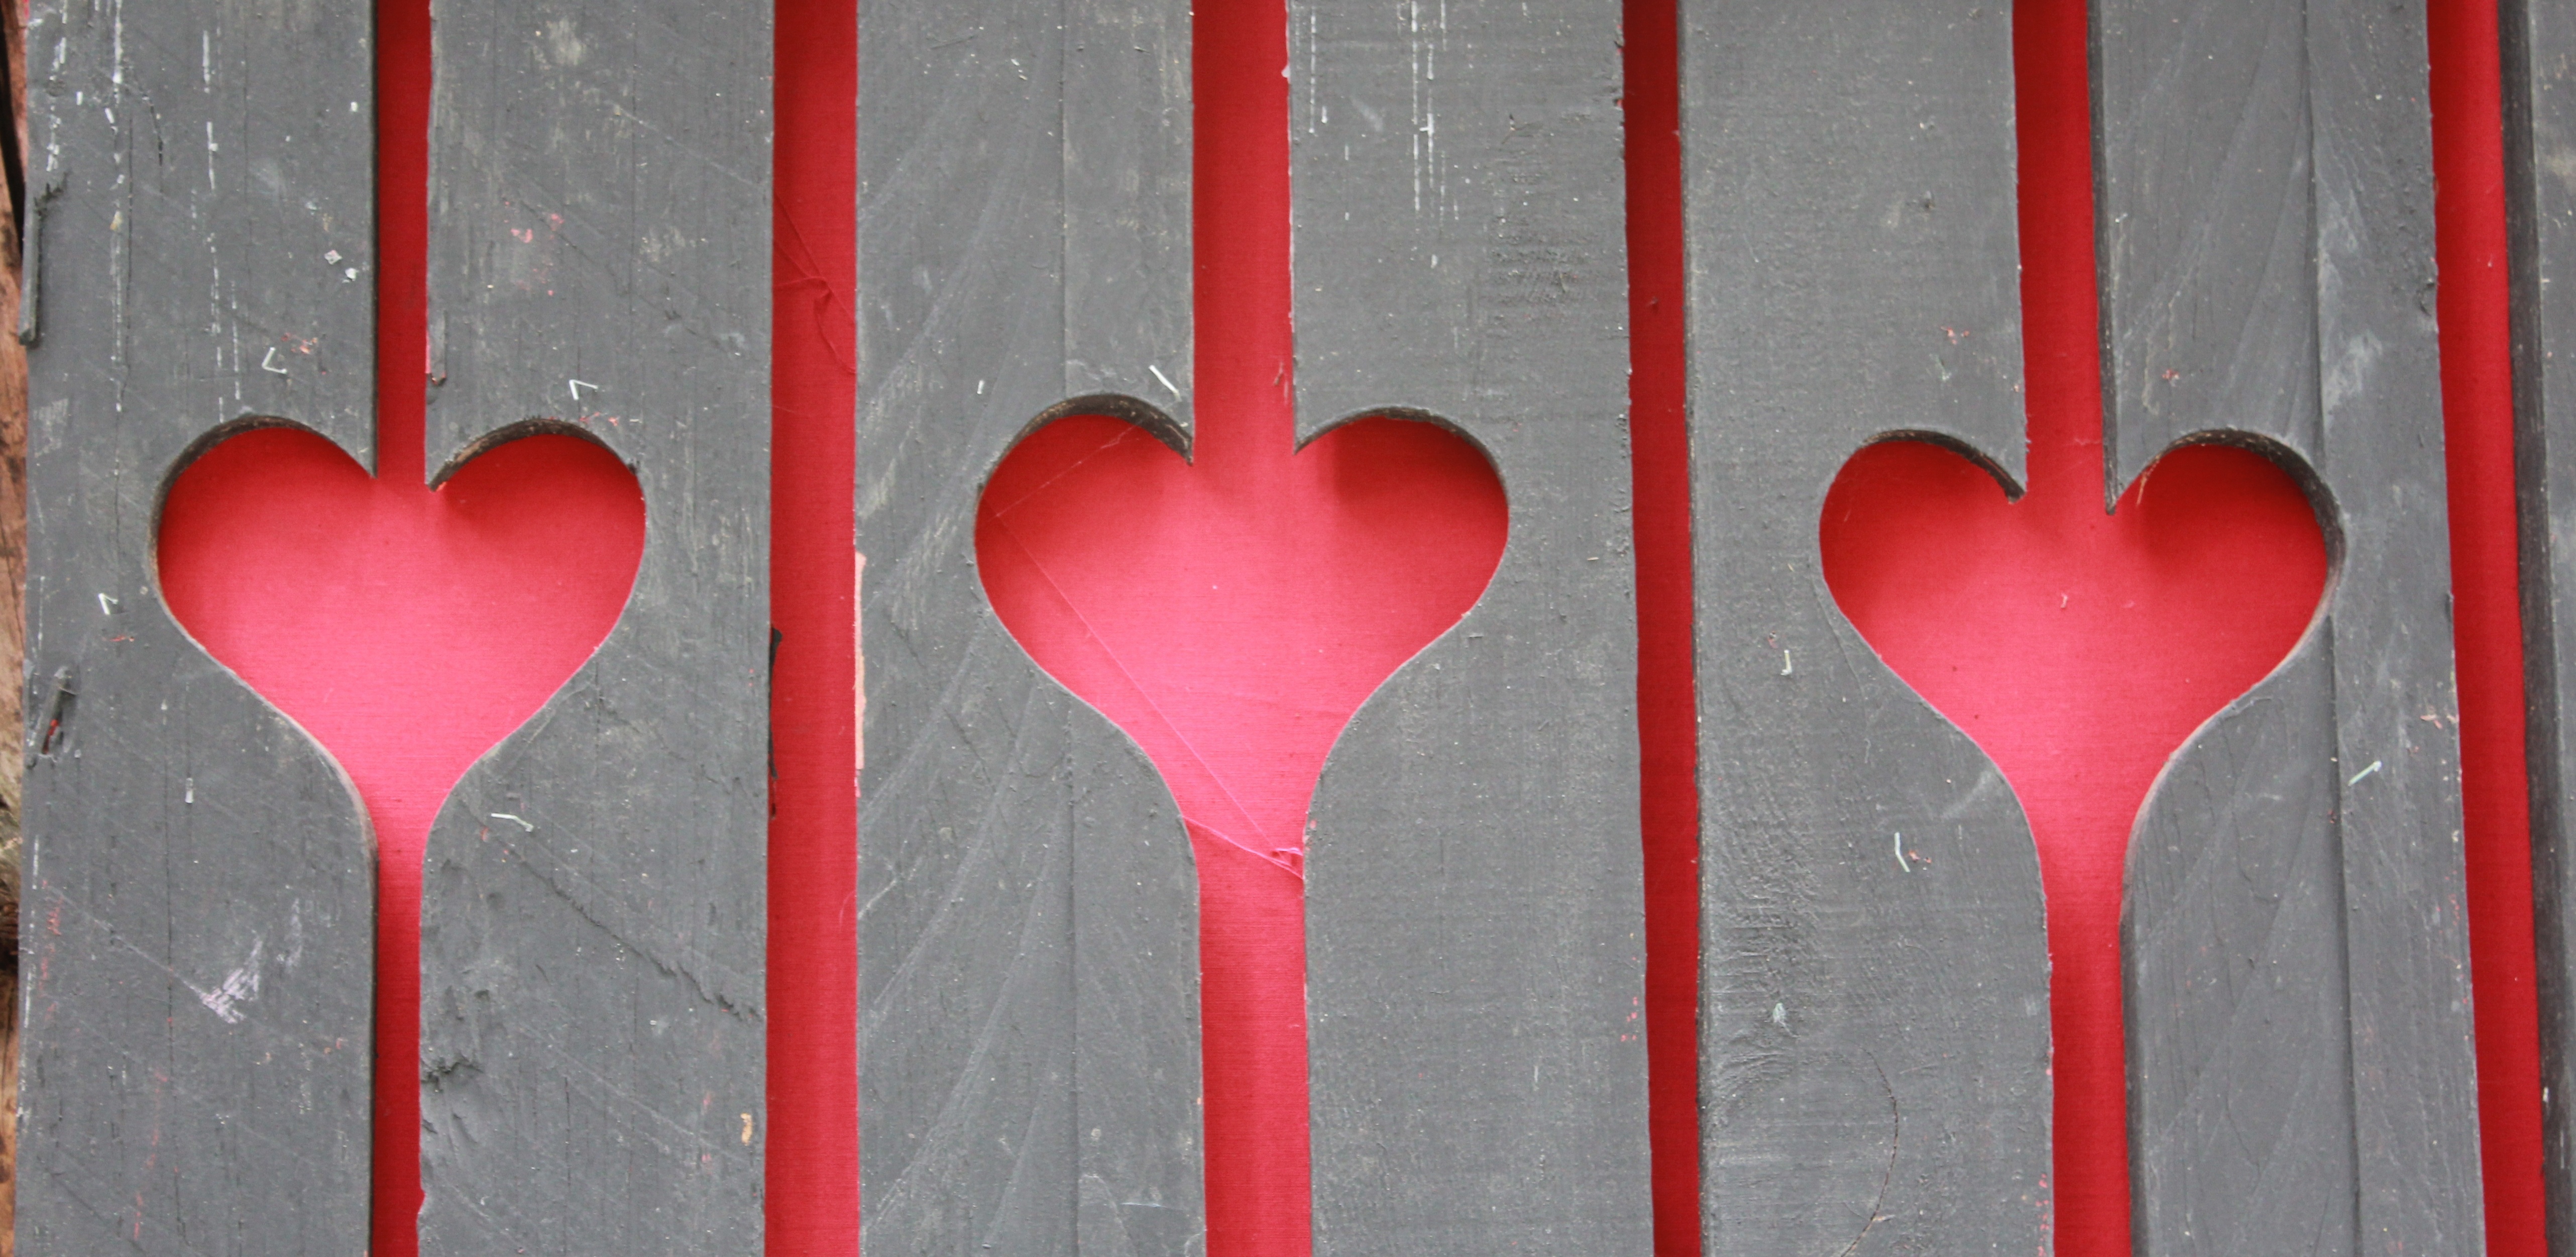
cutlery, wood, petal, glass, tool, heart, red, color, pink, tableware, spoon, wine glass, boards, organ, wooden slats, hearts in the fence